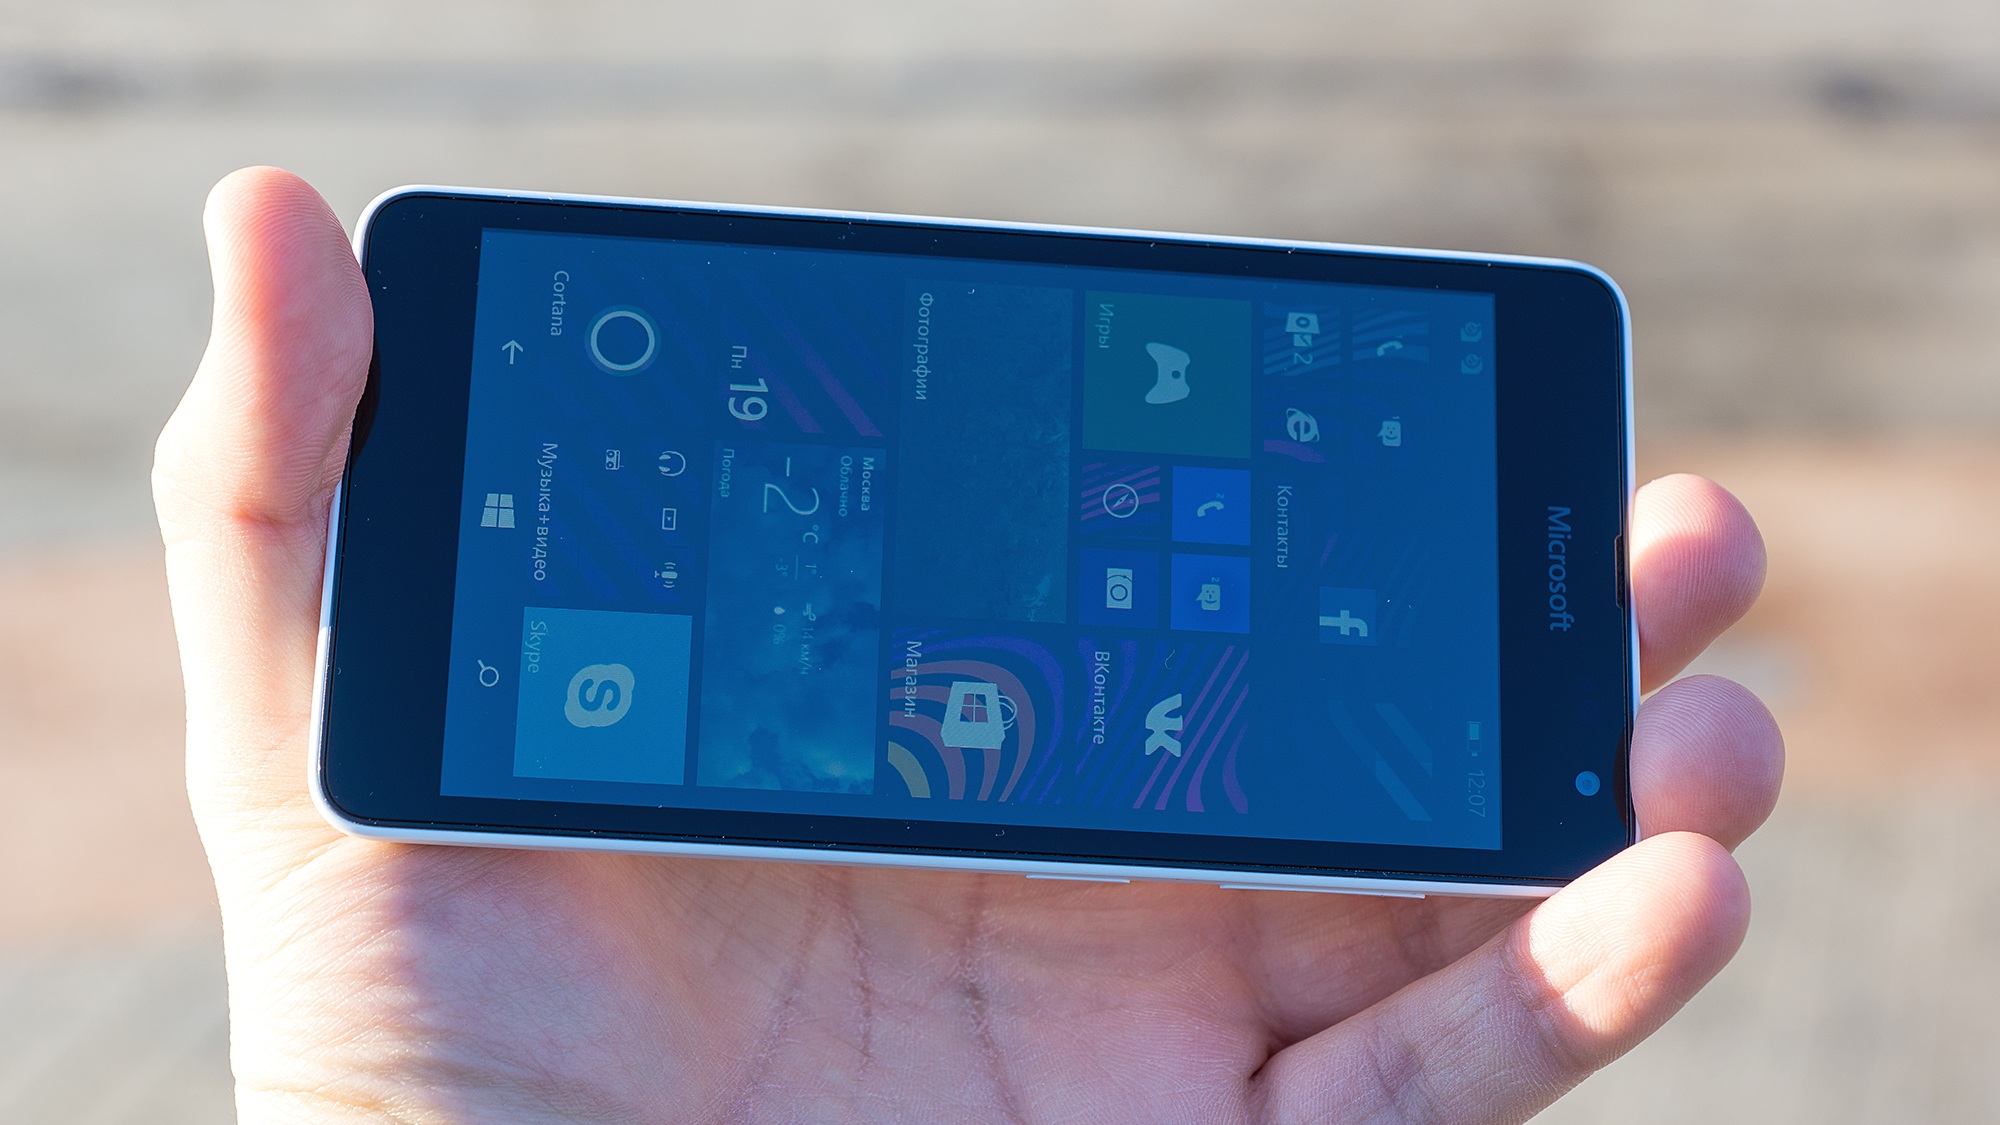
smartphone, technology, phone, telephone, gadget, blue, mobile phone, review, multimedia, tablet computer, electronic device, portable communications device, communication device, lumia 525